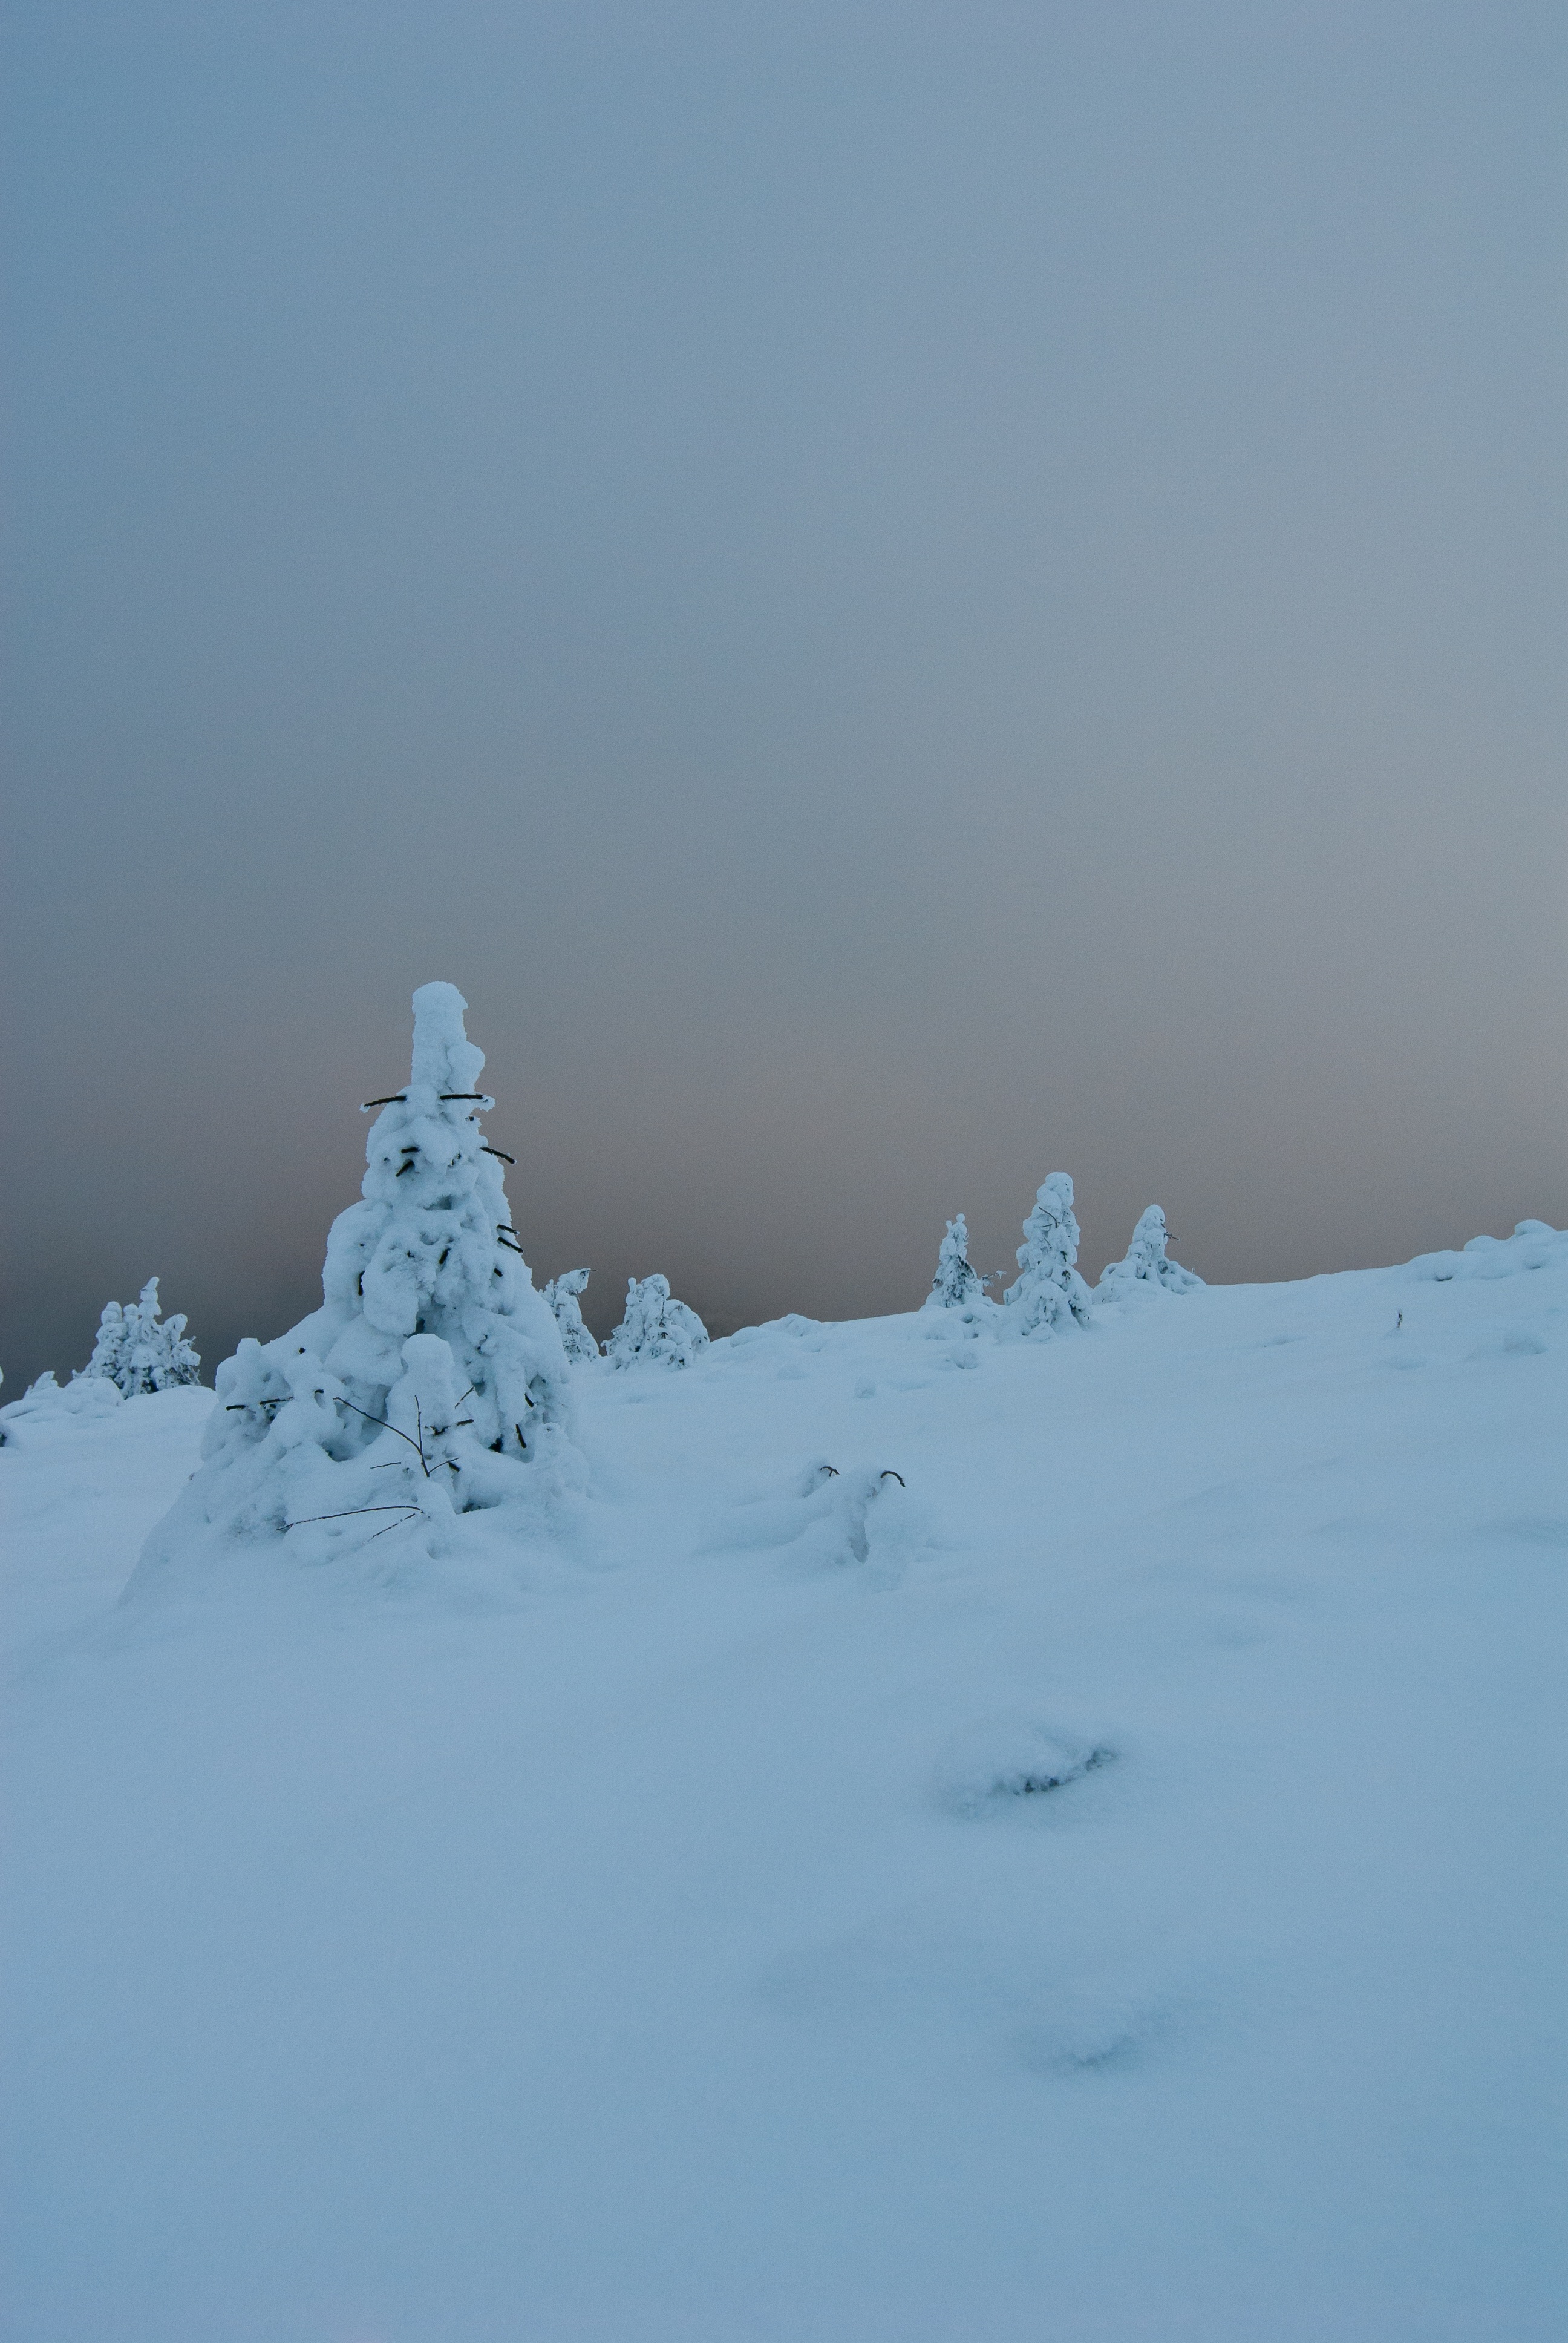
tree, nature, mountain, snow, cold, winter, sky, white, frost, mountain range, ice, scenery, weather, frozen, blue, arctic, silence, season, blizzard, freezing, atmospheric phenomenon, mountainous landforms, geological phenomenon, winter storm